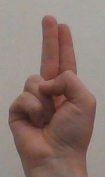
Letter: taa